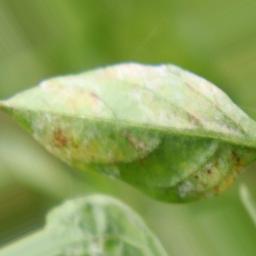
Label: powdery mildew